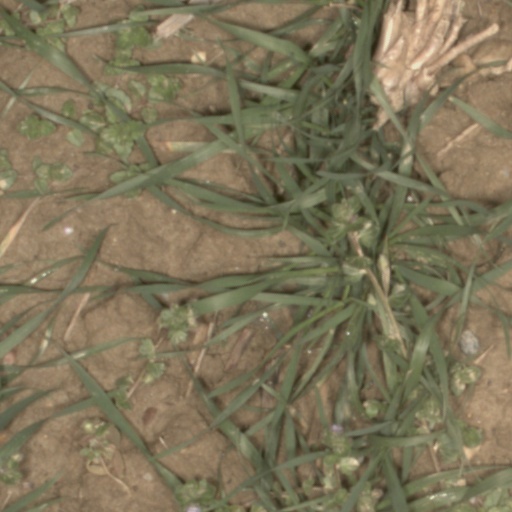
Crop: wheat